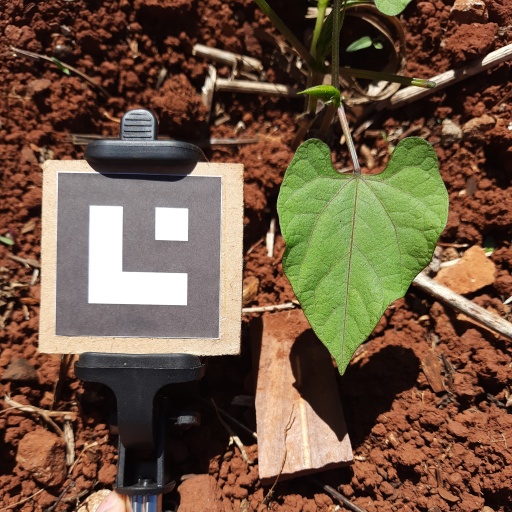
Observations: wavy surface, no eating holes, under sunlight